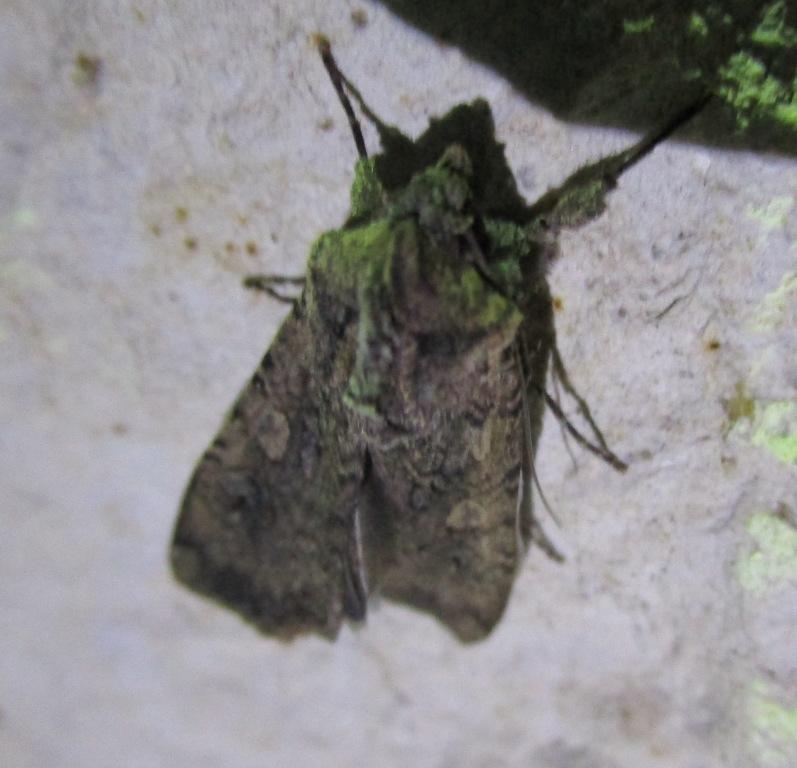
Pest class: cutworms